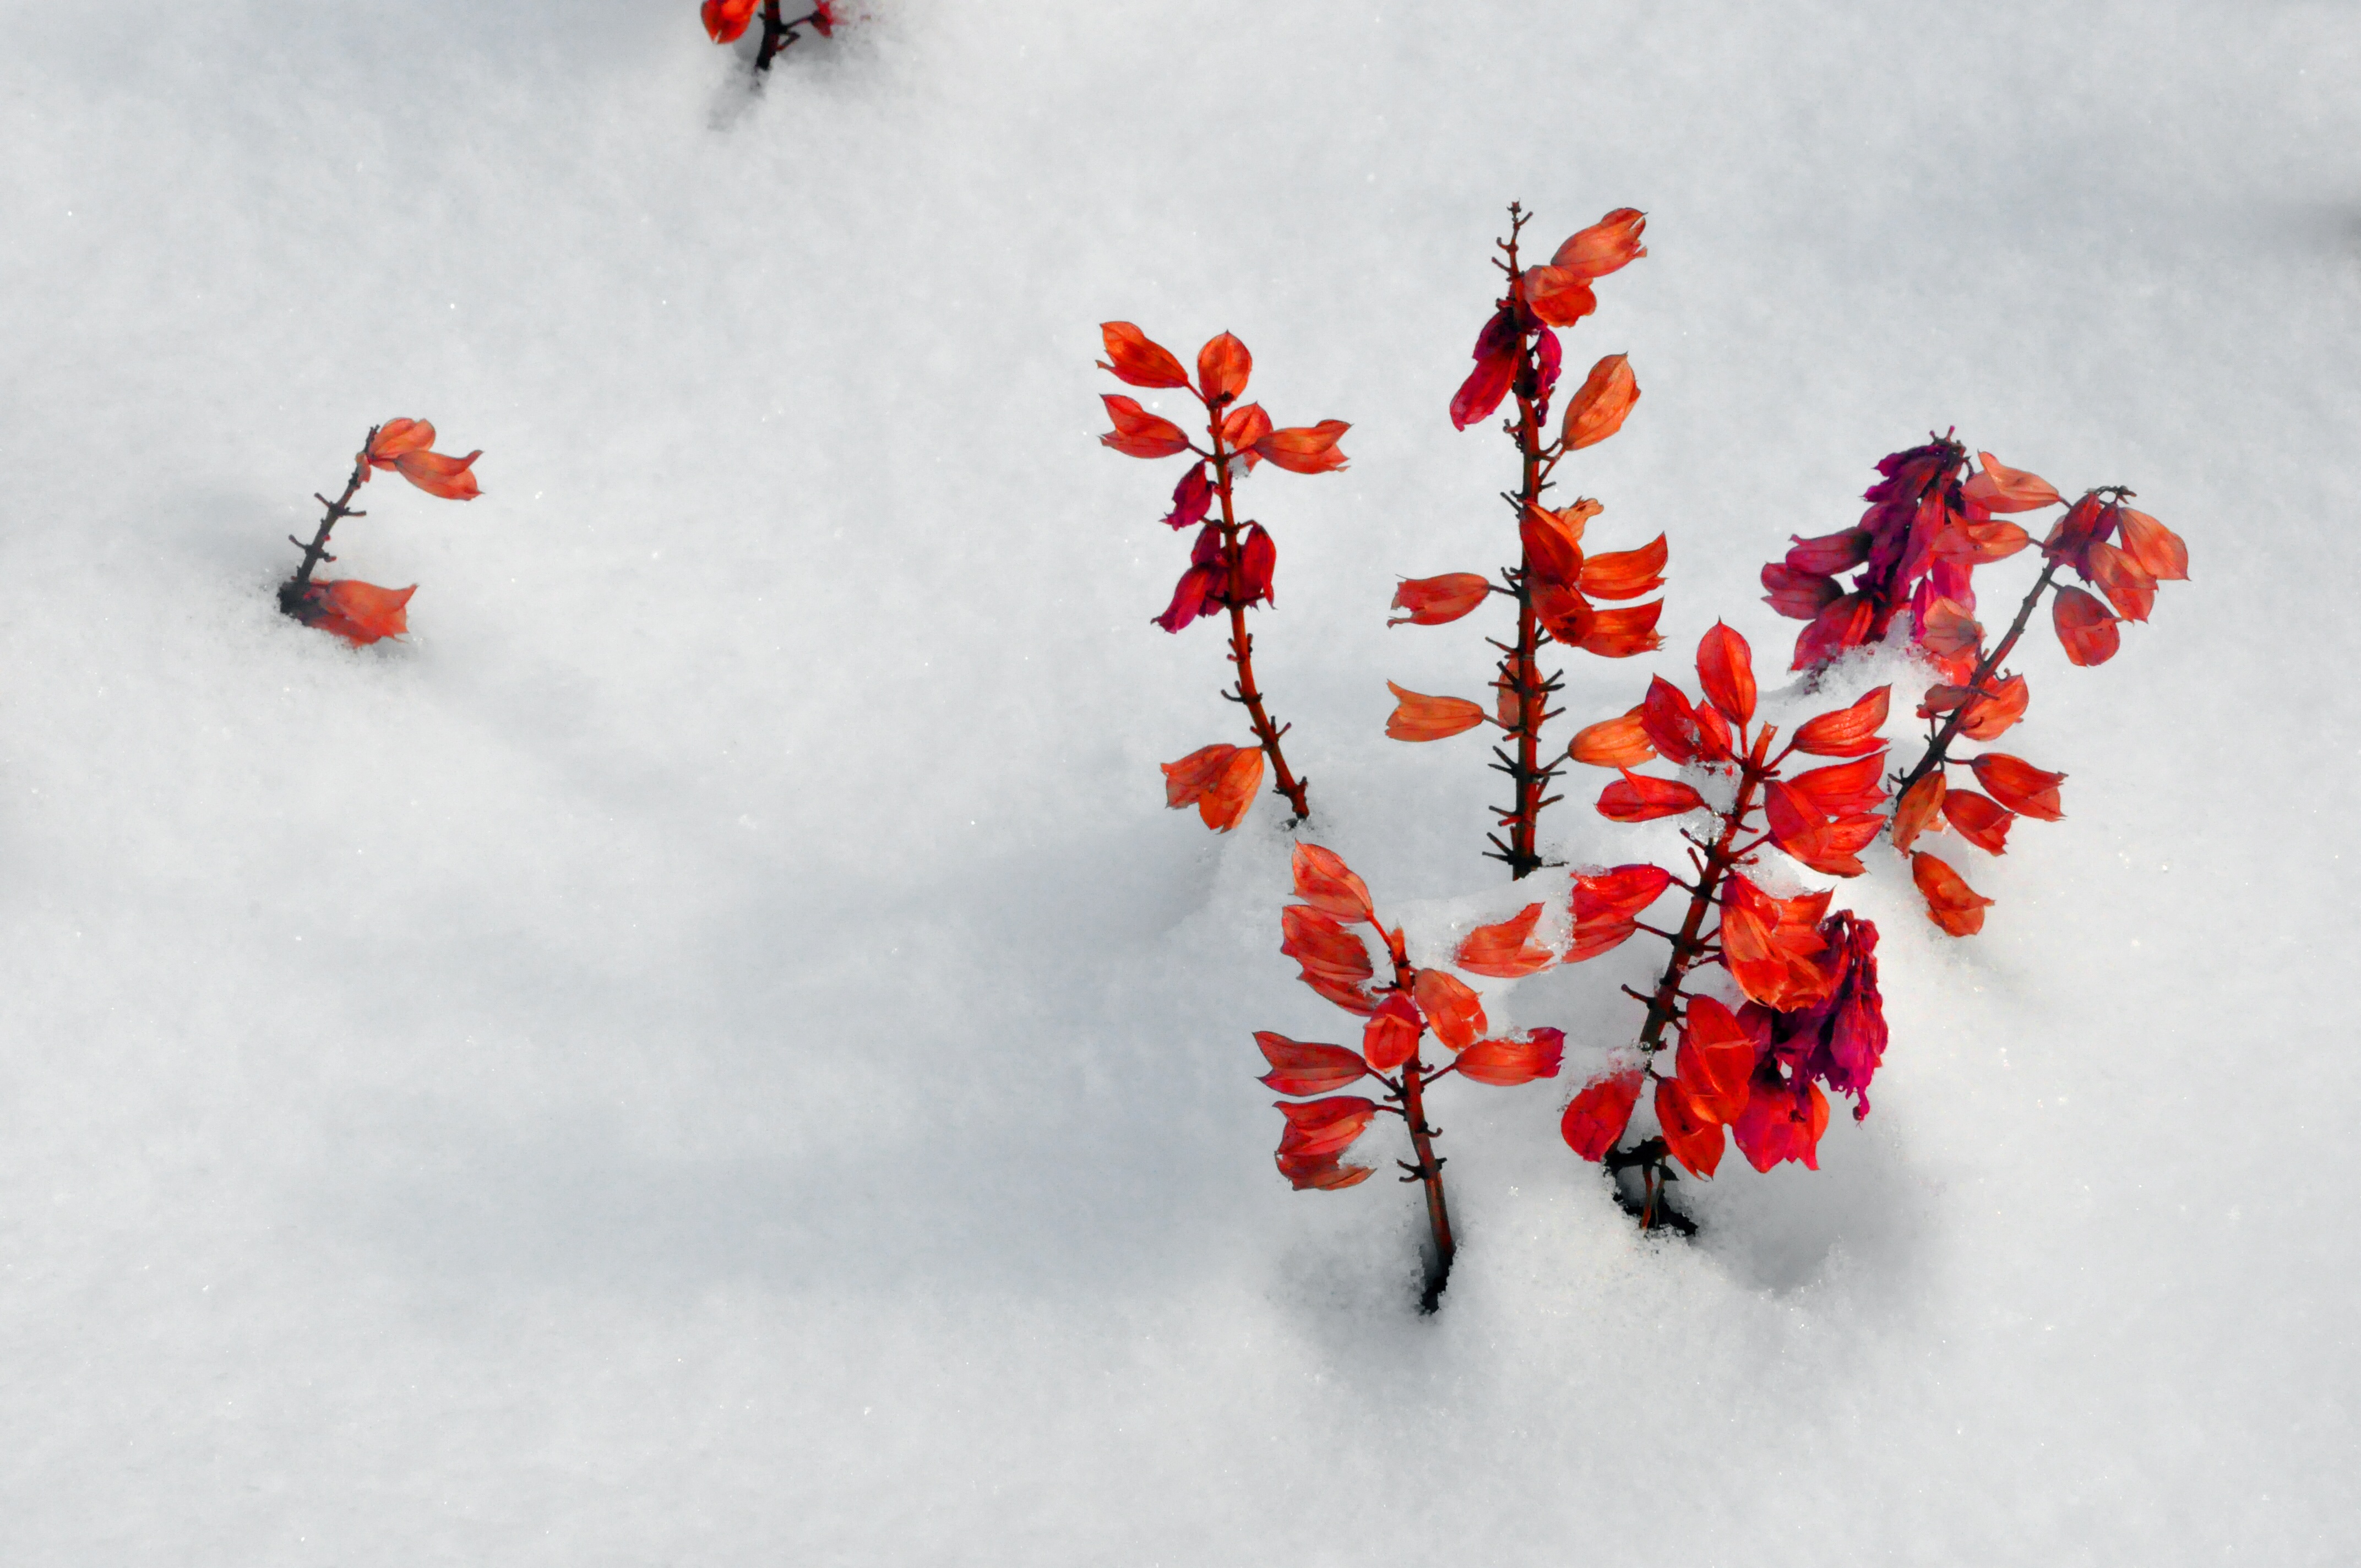
snow, winter, leaf, flower, red, season, snowflake, flowers, red flowers, red string, xue bai, bai rihong